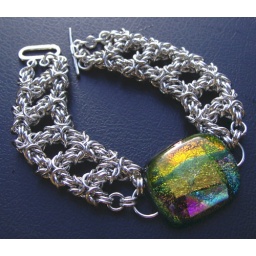
A sterling silver chainmaille bracelet made in the Byzantine ladder weave with a dichroic glass connector